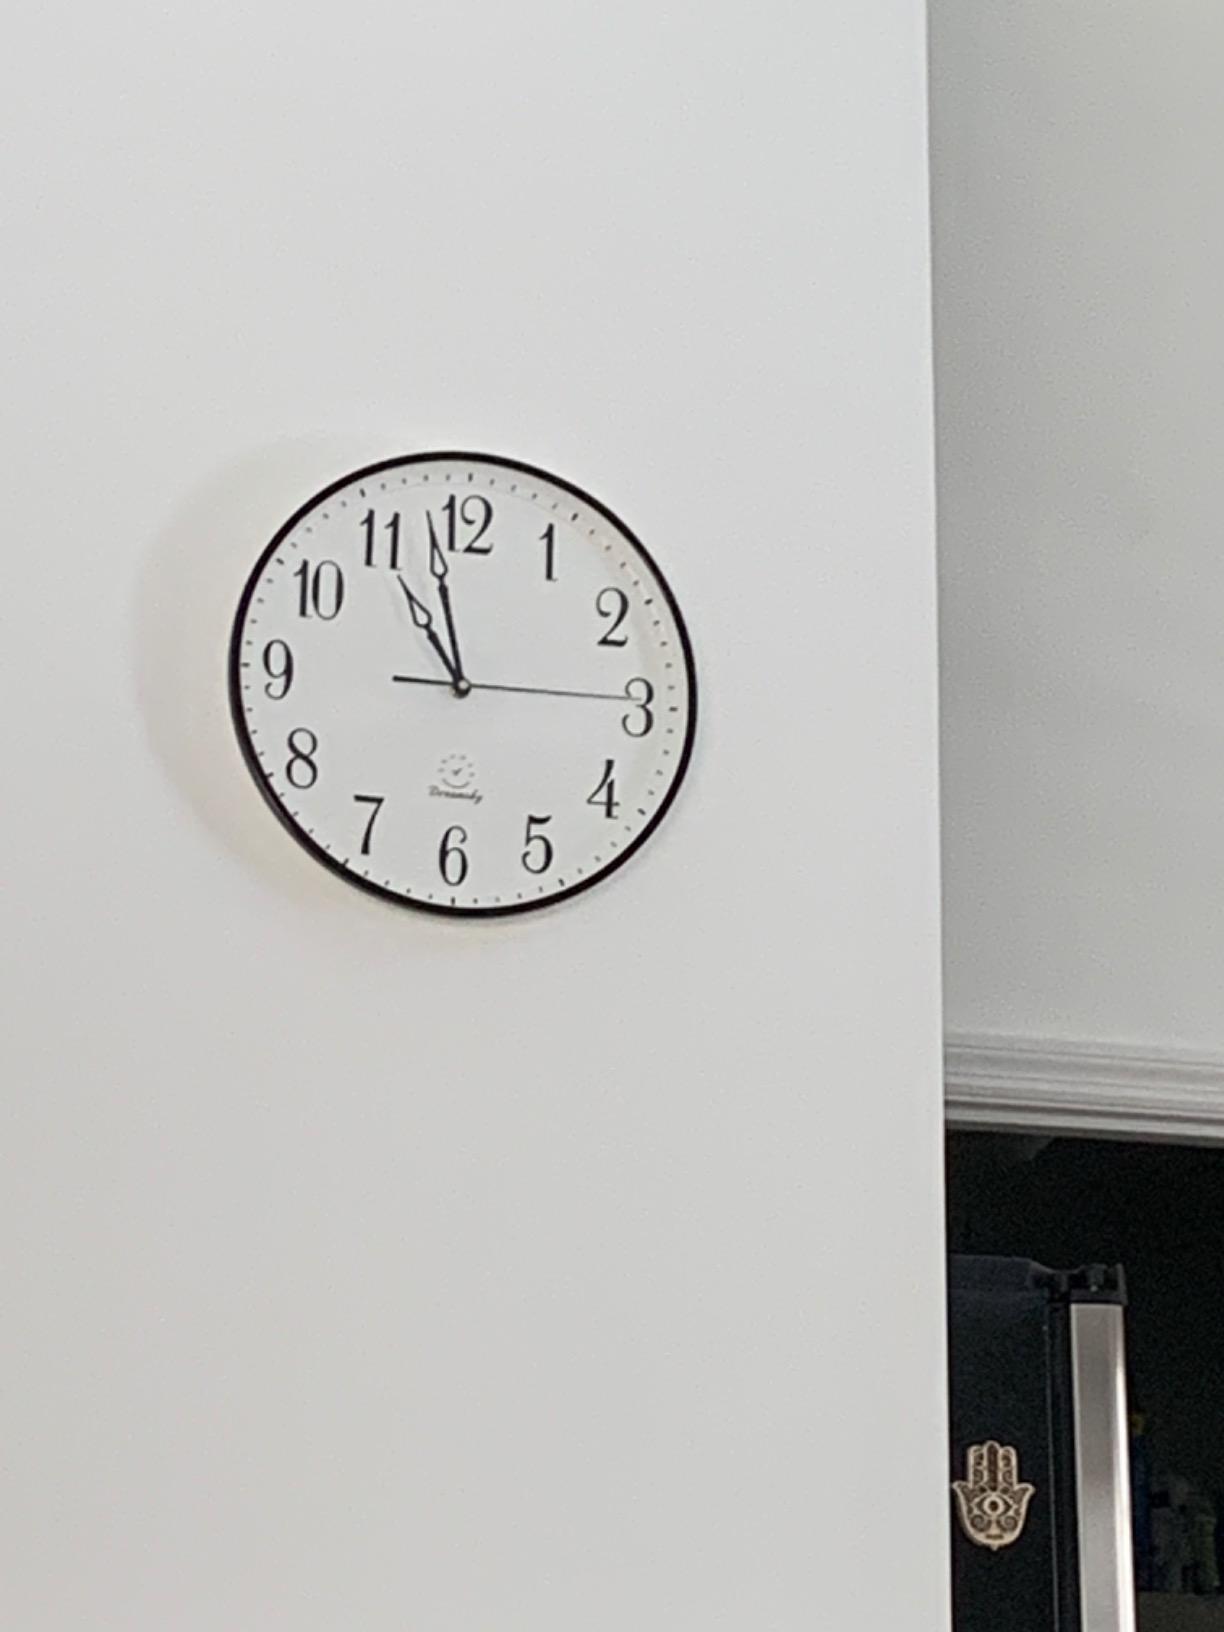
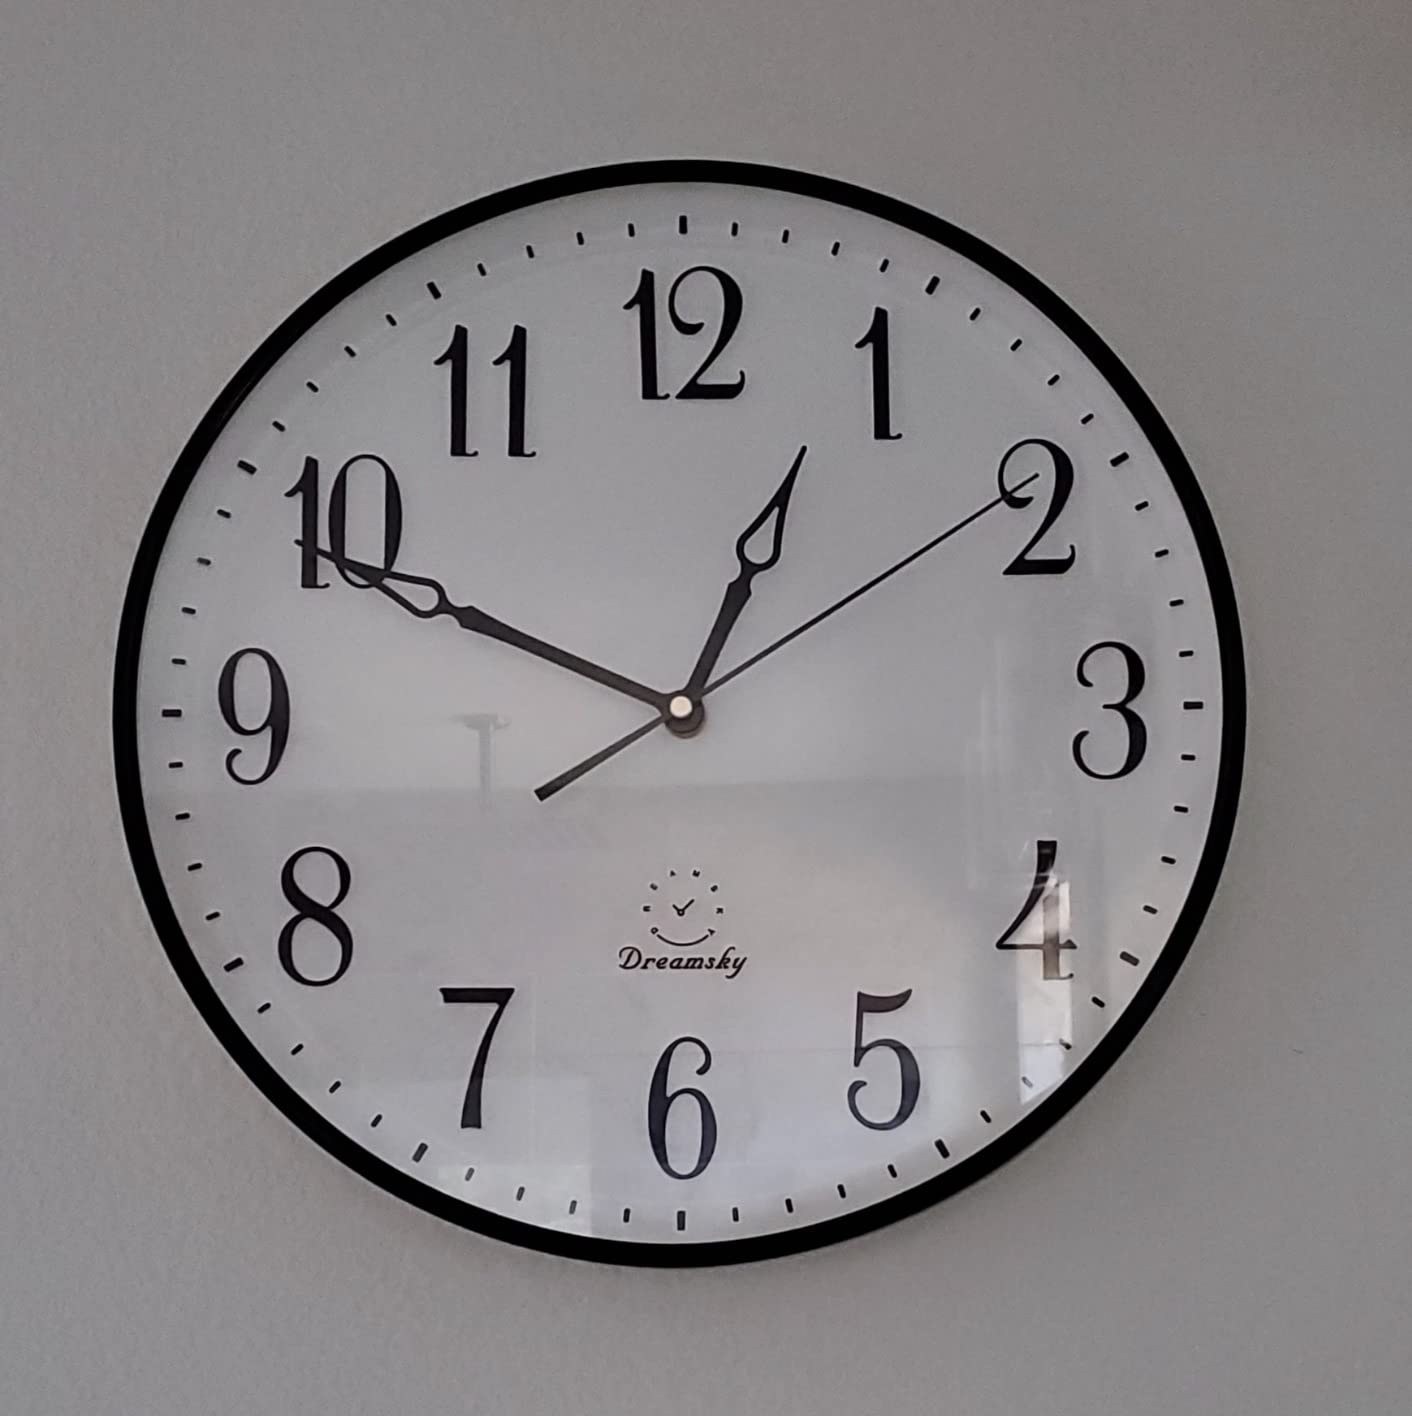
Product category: clock
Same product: yes